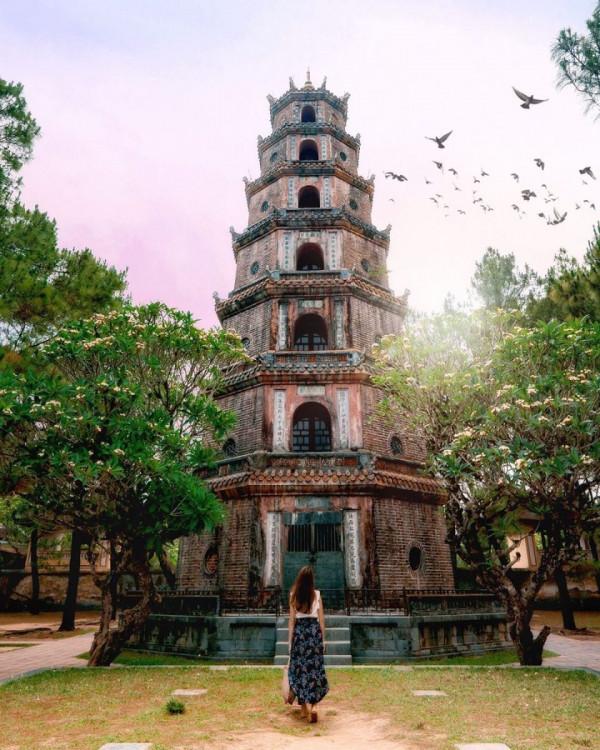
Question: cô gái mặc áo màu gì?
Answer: màu trắng